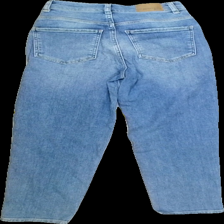
View: back
Type: Jeans
Category: Ladies
Brand: Gina Tricot
Colors: Blue
Material: 94%cotton 5%polyester 1%elastane
Cut: Regular
Size: 34
Season: Spring
Trend: Denim
Stains: Minor
Smell: Minor
Price range: 50-100
Recommended usage: Export